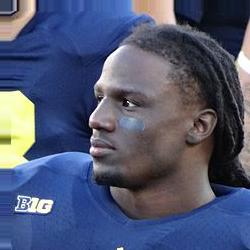
Age: 21